The Melted Coins

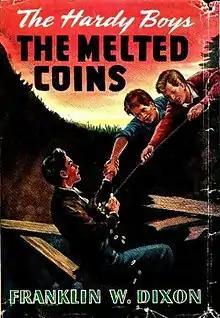
Original edition

The Melted Coins is Volume 23 in the original The Hardy Boys Mystery Stories published by Grosset & Dunlap.